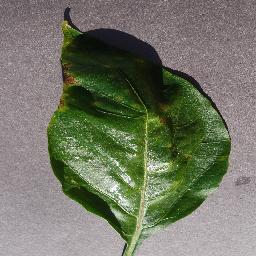
Label: Pepper,_bell___Bacterial_spot